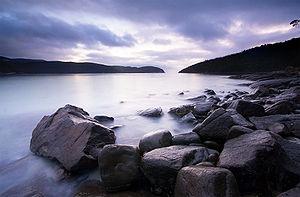
Lever de soleil sur Fortesque Bay, dans la Presqu'île Tasman, en Tasmanie (Australie). Camera data Camera Canon EOS 400D Lens Sigma 10-20mm F4-5.6 EX DC HSM Focal length 10 mm Aperture f/9 Exposure time 2.5, 10 s Sensivity ISO 100